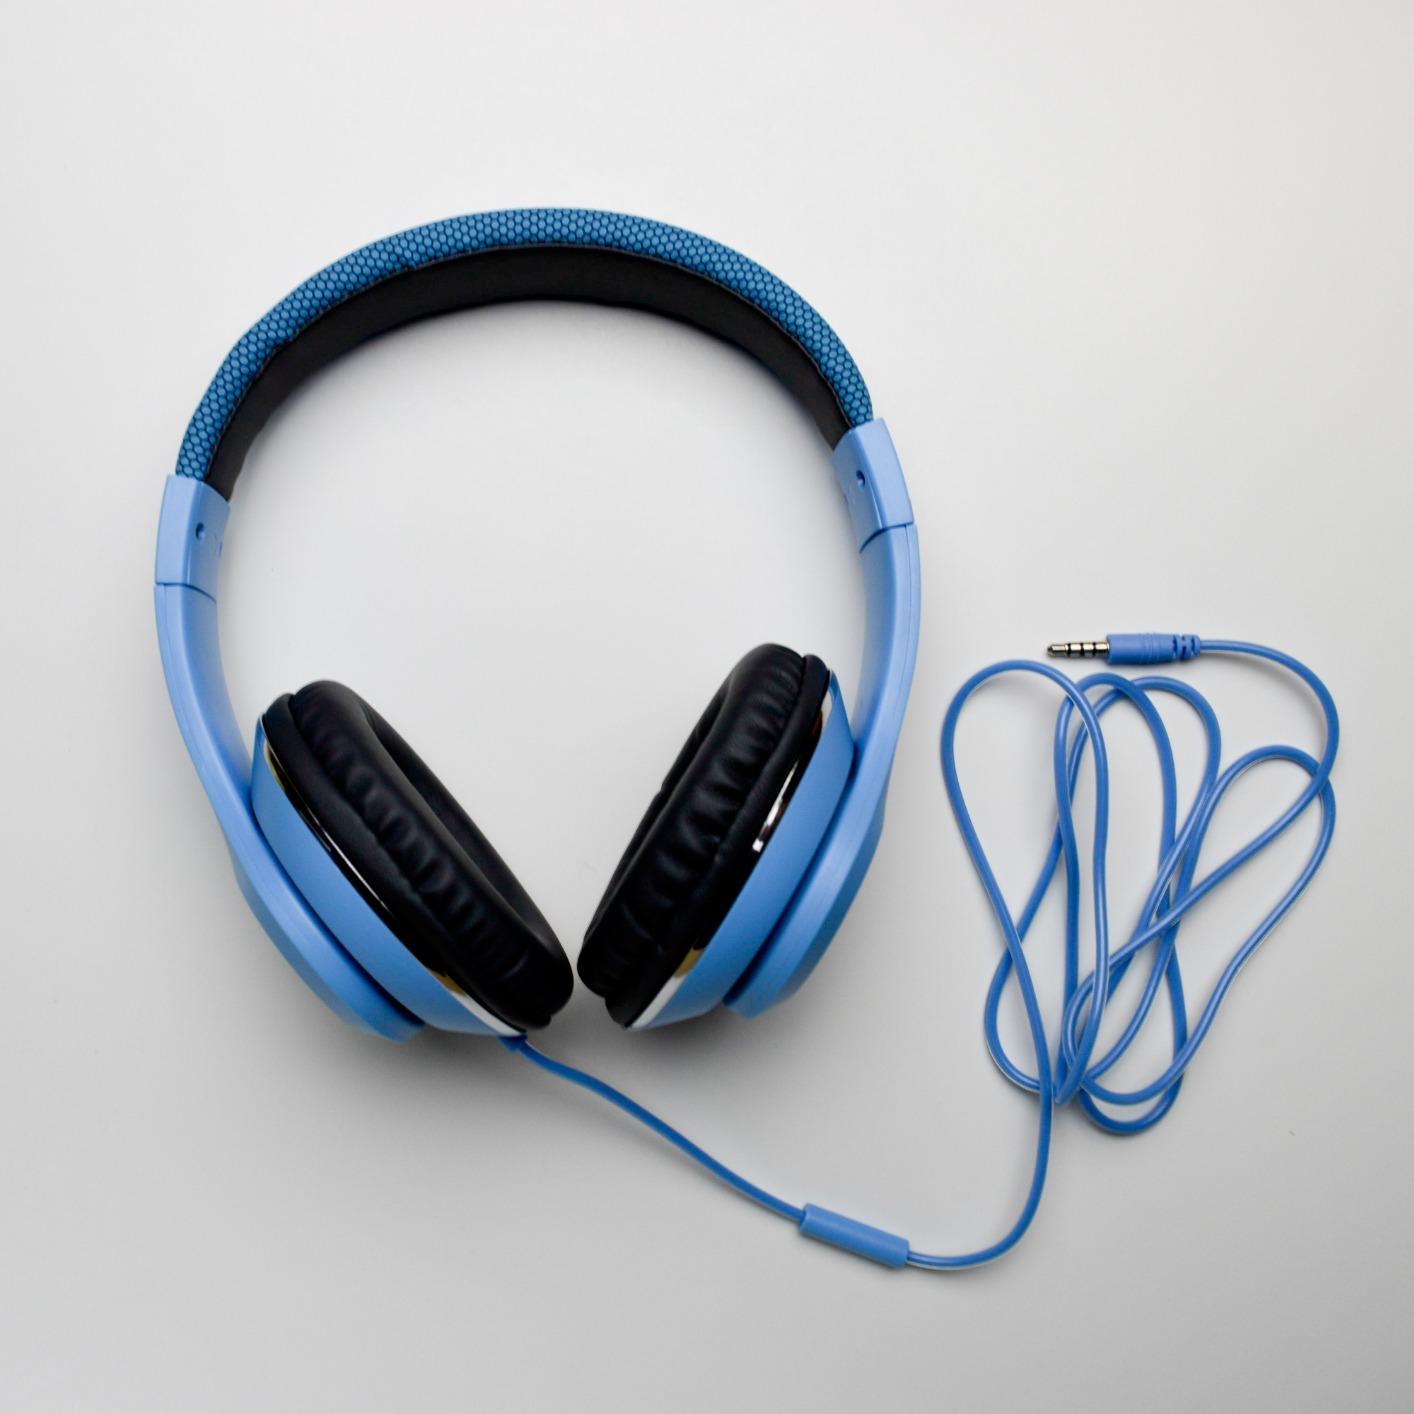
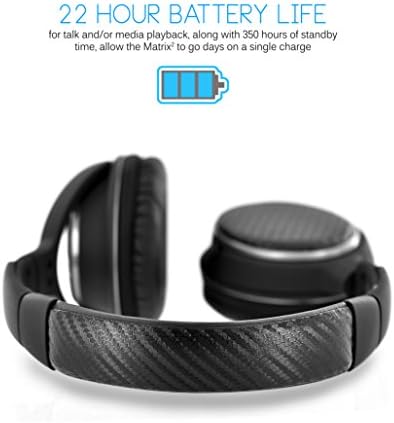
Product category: headphones
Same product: no